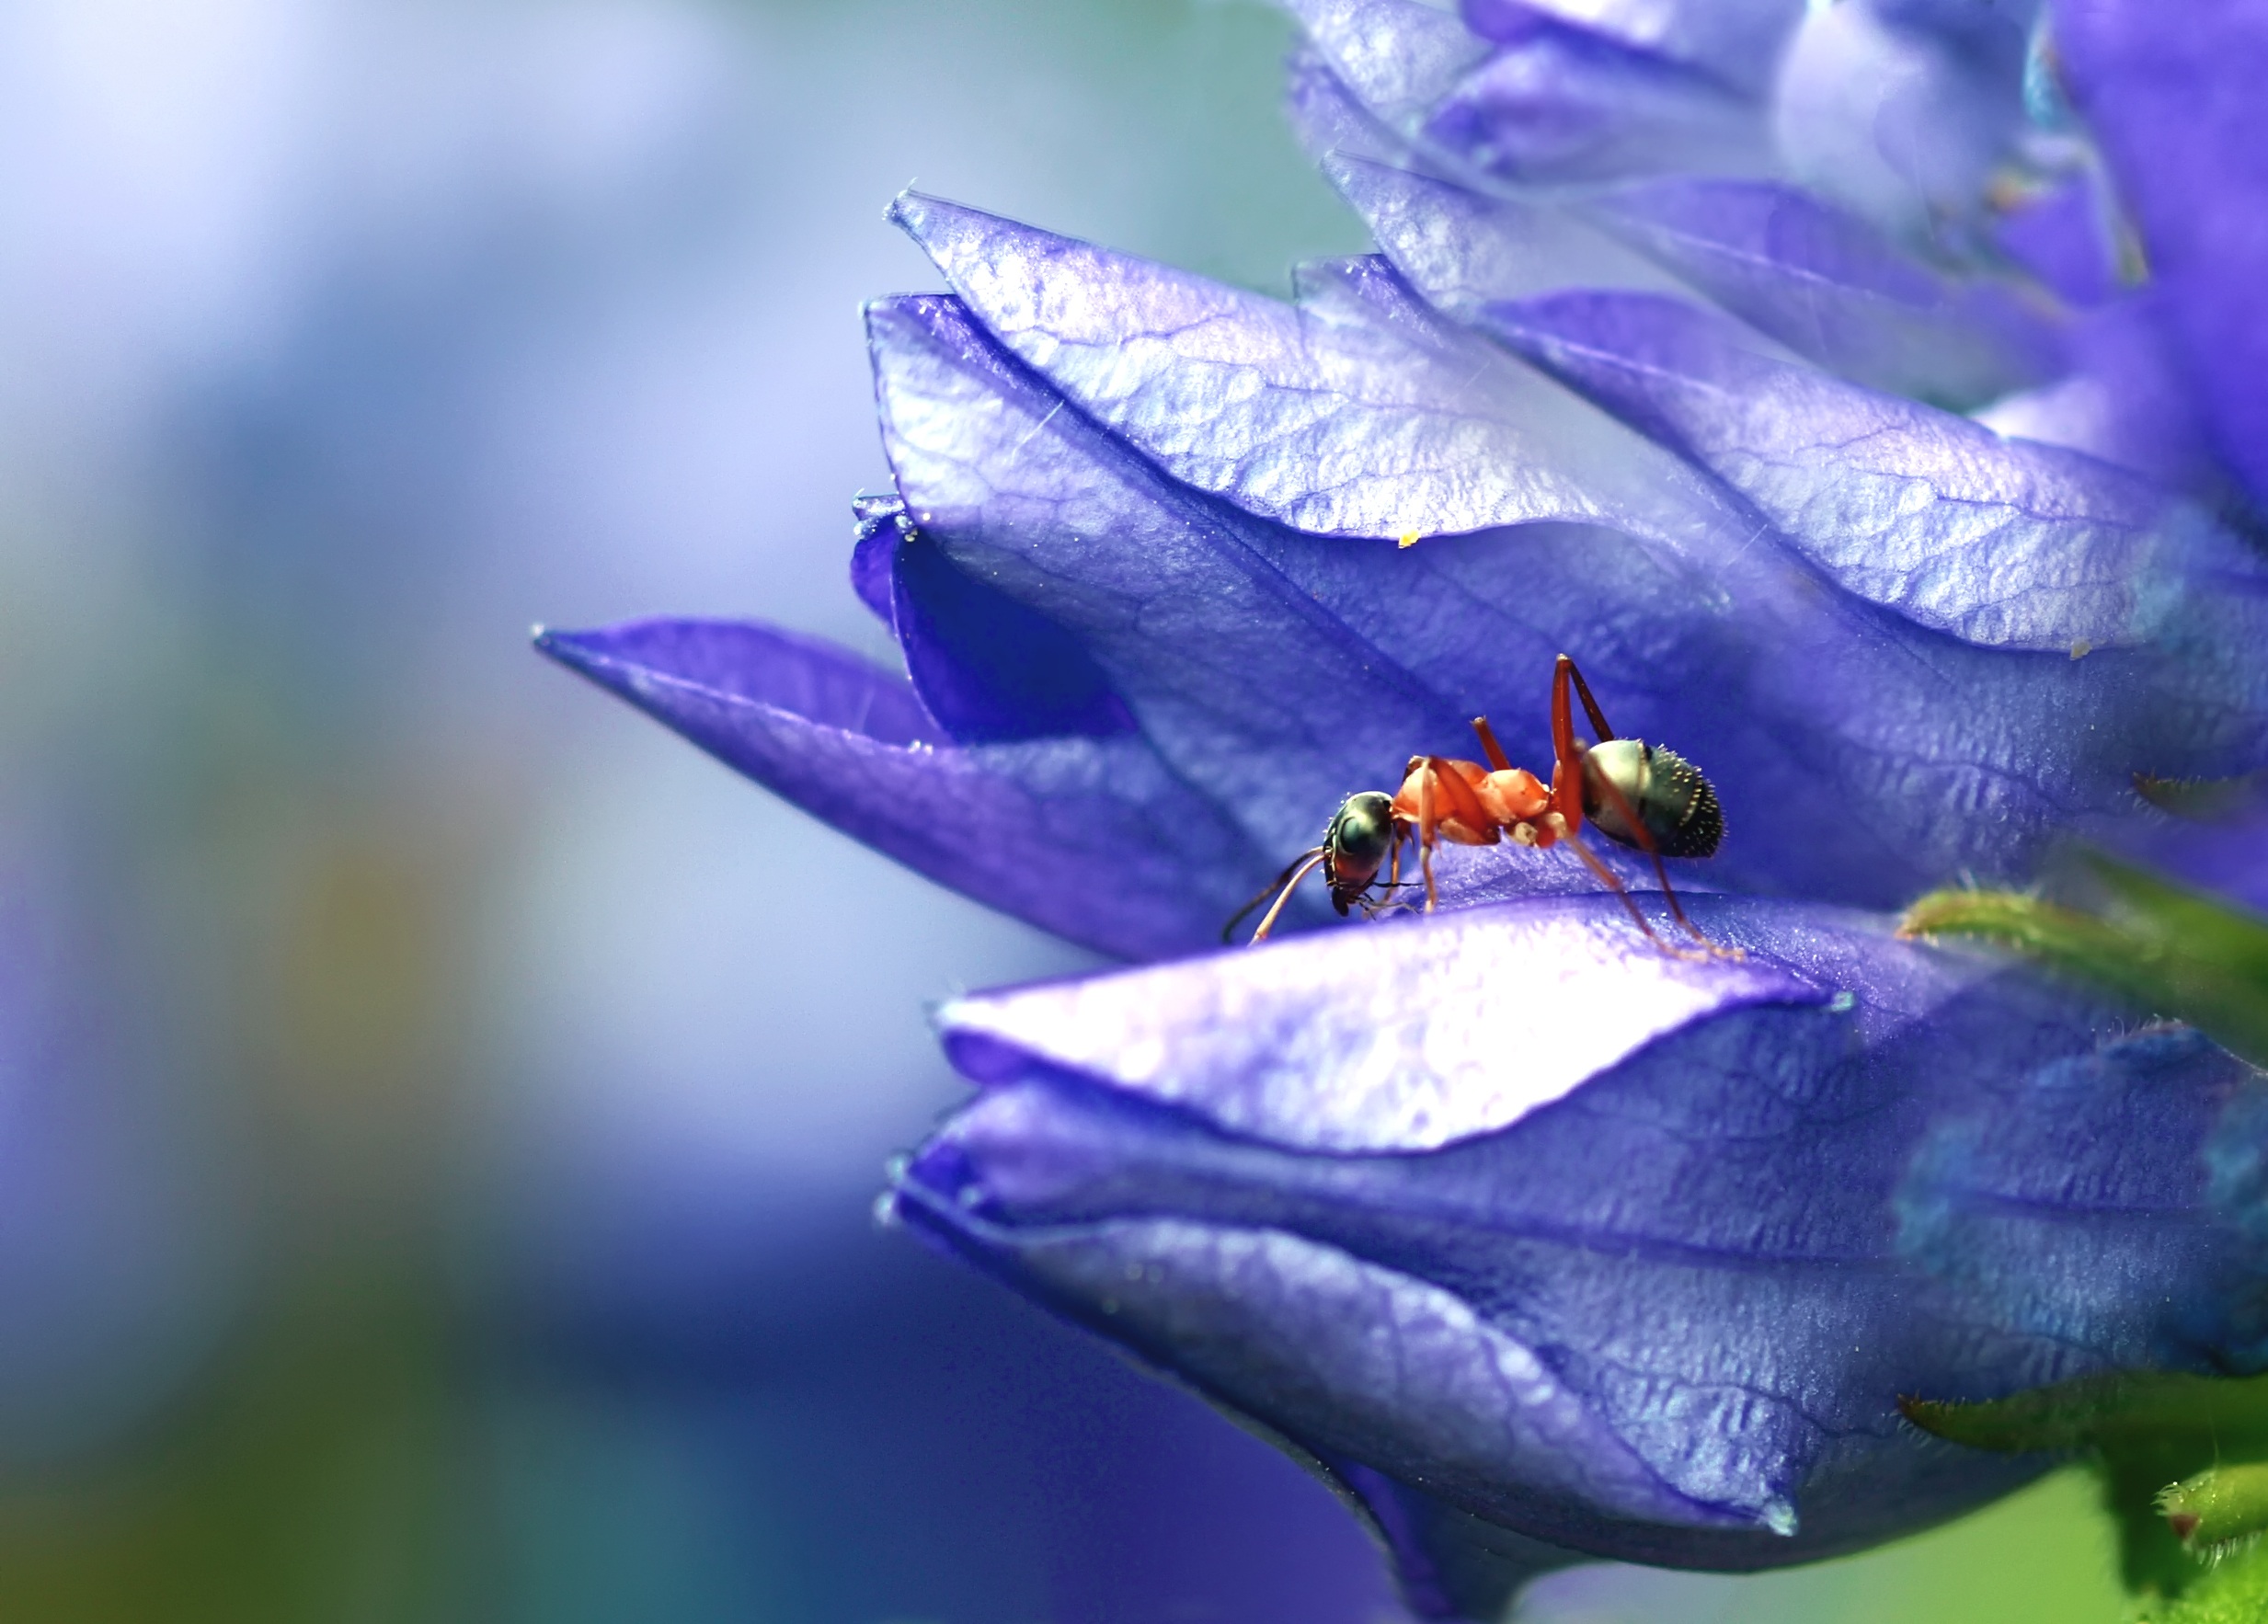
nature, blossom, plant, photography, leaf, flower, petal, live, pollen, insect, blue, flora, fauna, invertebrate, wildflower, close up, bee, nectar, macro photography, membrane winged insect